List of monarchs of East Anglia

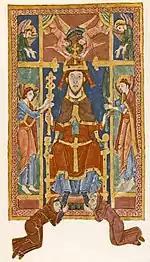
Edmund, king of the East Angles, who was killed during the invasion of his kingdom by the Great Heathen Army

The Kingdom of East Anglia, also known as the Kingdom of the East Angles, was a small independent Anglo-Saxon kingdom that comprised what are now the English counties of Norfolk and Suffolk and perhaps the eastern part of The Fens. The kingdom was one of the seven traditional members of the Anglo-Saxon Heptarchy. The East Angles were initially ruled (from the 6th century until 749) by members of the Wuffingas dynasty, named after Wuffa, whose name means 'descendants of the wolf'. The last king was Guthrum II, who ruled in the 10th century.